Krishna Institute of Medical Sciences (hospital group)

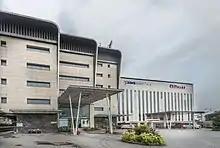
KIMS Kondapur

KIMS Kondapur is a multi-speciality hospital which has cardiology, orthopedics, gastroenterology, nephrology, oncology, anaesthesiology, accidents; emergency care, endocrinology; diabetology and neurological sciences.